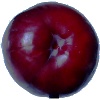
Label: Plum 2